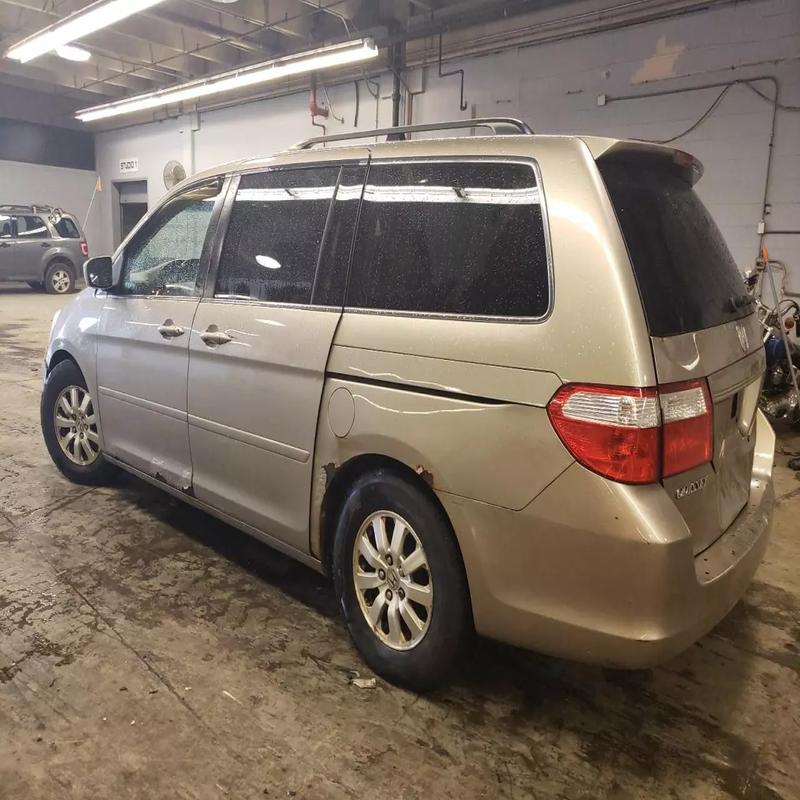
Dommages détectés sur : aile arrière gauche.
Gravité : mineur